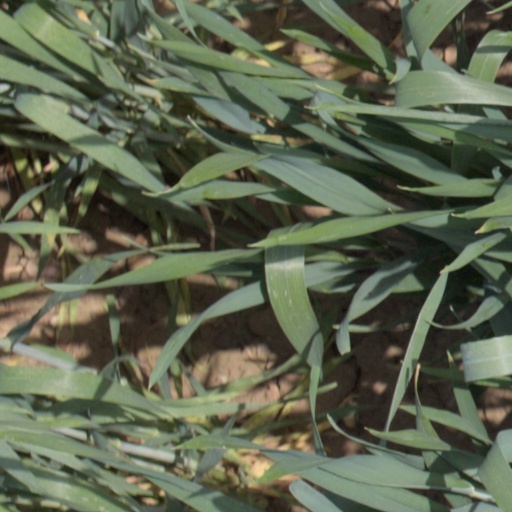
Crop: wheat